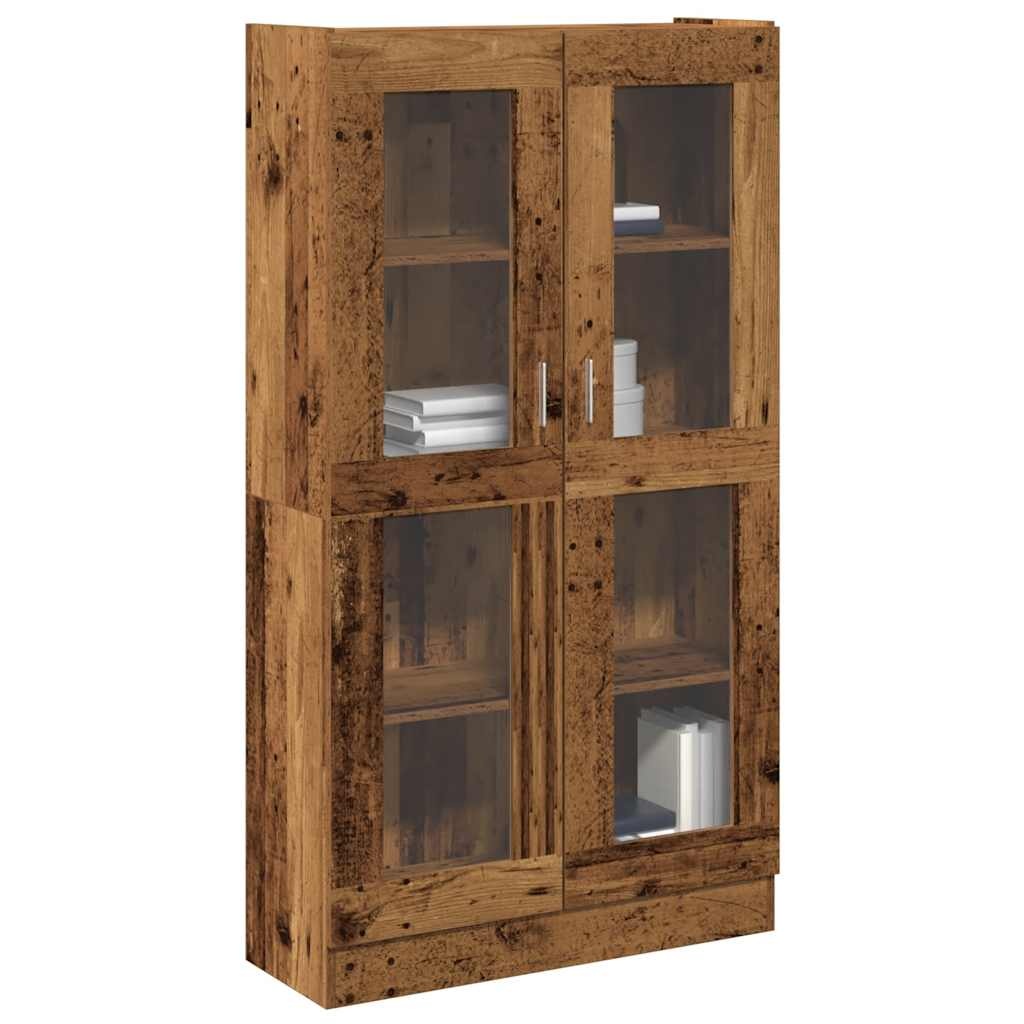
Dulap înalt, lemn vechi, 82,5x30,5x150 cm, lemn prelucrat
Acest dulap înalt clasic, este menit să fie o achiziție decorativă și practică pentru decorul casei dvs. Material durabil: Lemnul prelucrat este de o calitate excepțională, cu o suprafață netedă și, de asemenea, are durabilitate, stabilitate și rezistență la umiditate. Spațiu amplu de depozitare: Dulapul de depozitare oferă spațiu amplu de depozitare pentru a vă păstra bine organizate și la îndemână diverse lucruri esențiale zilnice. Ușor de curățat: Bufetul înalt este ușor de curățat cu o cârpă umedă și necesită mai puțină întreținere. Ușor de utilizat: Dulapul vine cu mânere care facilitează deschiderea și închiderea dulapului, adăugând totodată un plus de frumusețe. Avertisment: Pentru a preveni răsturnarea, acest produs trebuie utilizat cu dispozitivul de atașare pentru perete furnizat. Culoare: Lemn vechi Material: Lemn prelucrat Dimensiuni: 82,5 x 30,5 x 150 cm (l x ad. x î) Capacitate de greutate maximă (total): 60 kg Asamblare necesară: Da
Brand: vidaXL
Category: Furniture > Cabinets & Storage > China Cabinets & Hutches > China Cabinets